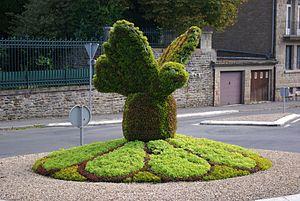
Fougères est une commune française sous-préfecture d'Ille-et-Vilaine, en région Bretagne.